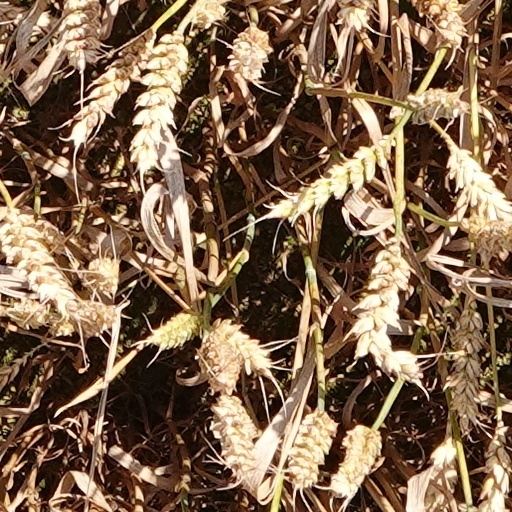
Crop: wheat